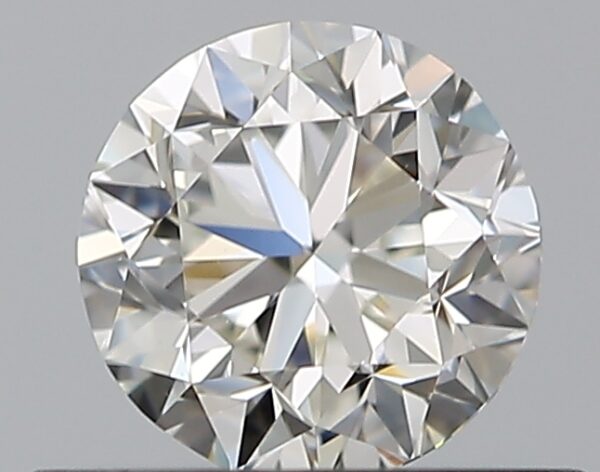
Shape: round
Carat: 0.5
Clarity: VS1
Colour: I
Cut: GD
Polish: EX
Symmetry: VG
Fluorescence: N
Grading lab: GIA
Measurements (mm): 4.85 x 4.91 x 3.21